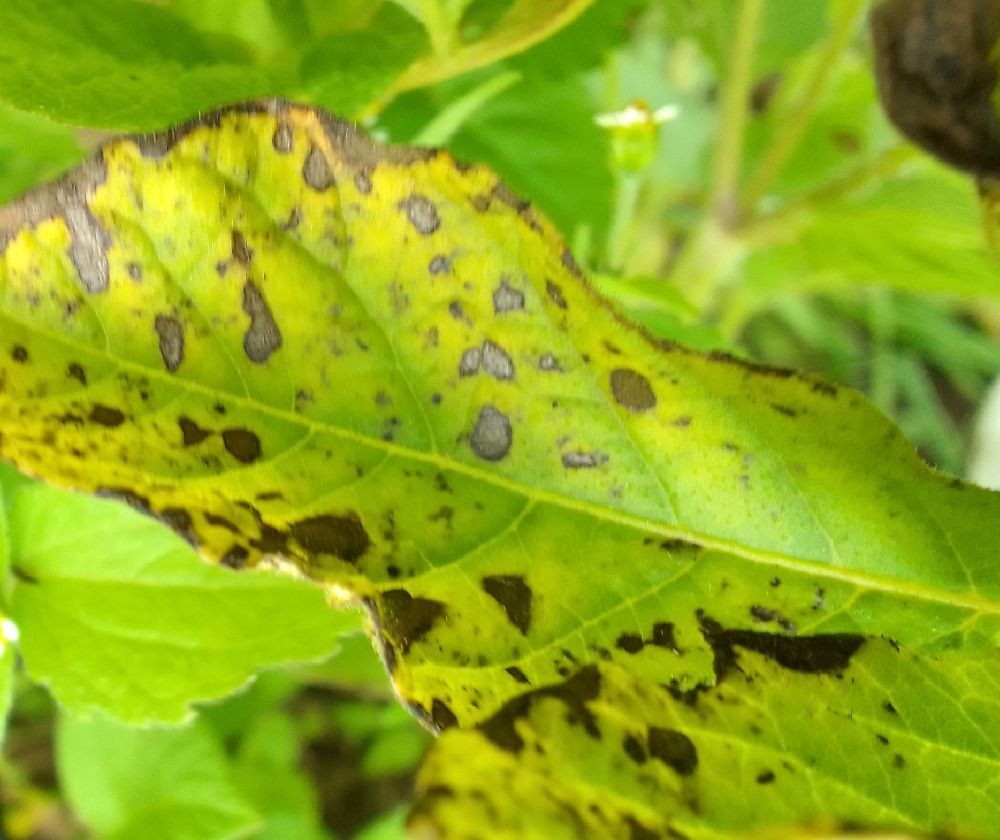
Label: Early blight